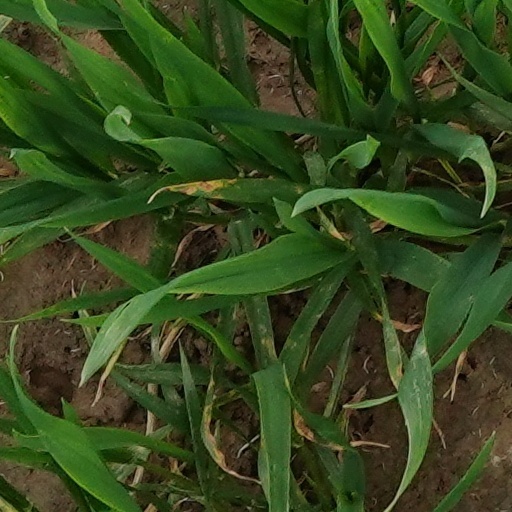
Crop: wheat